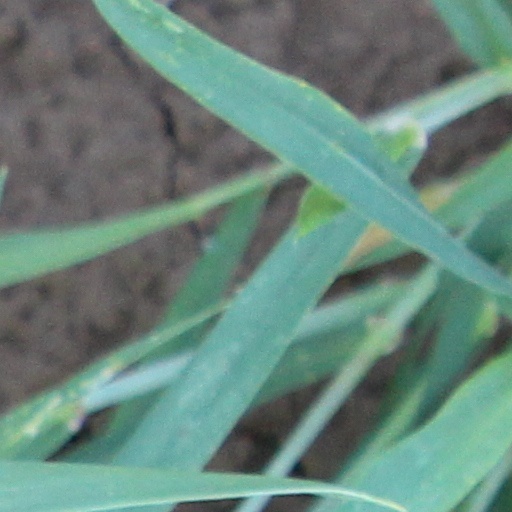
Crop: wheat